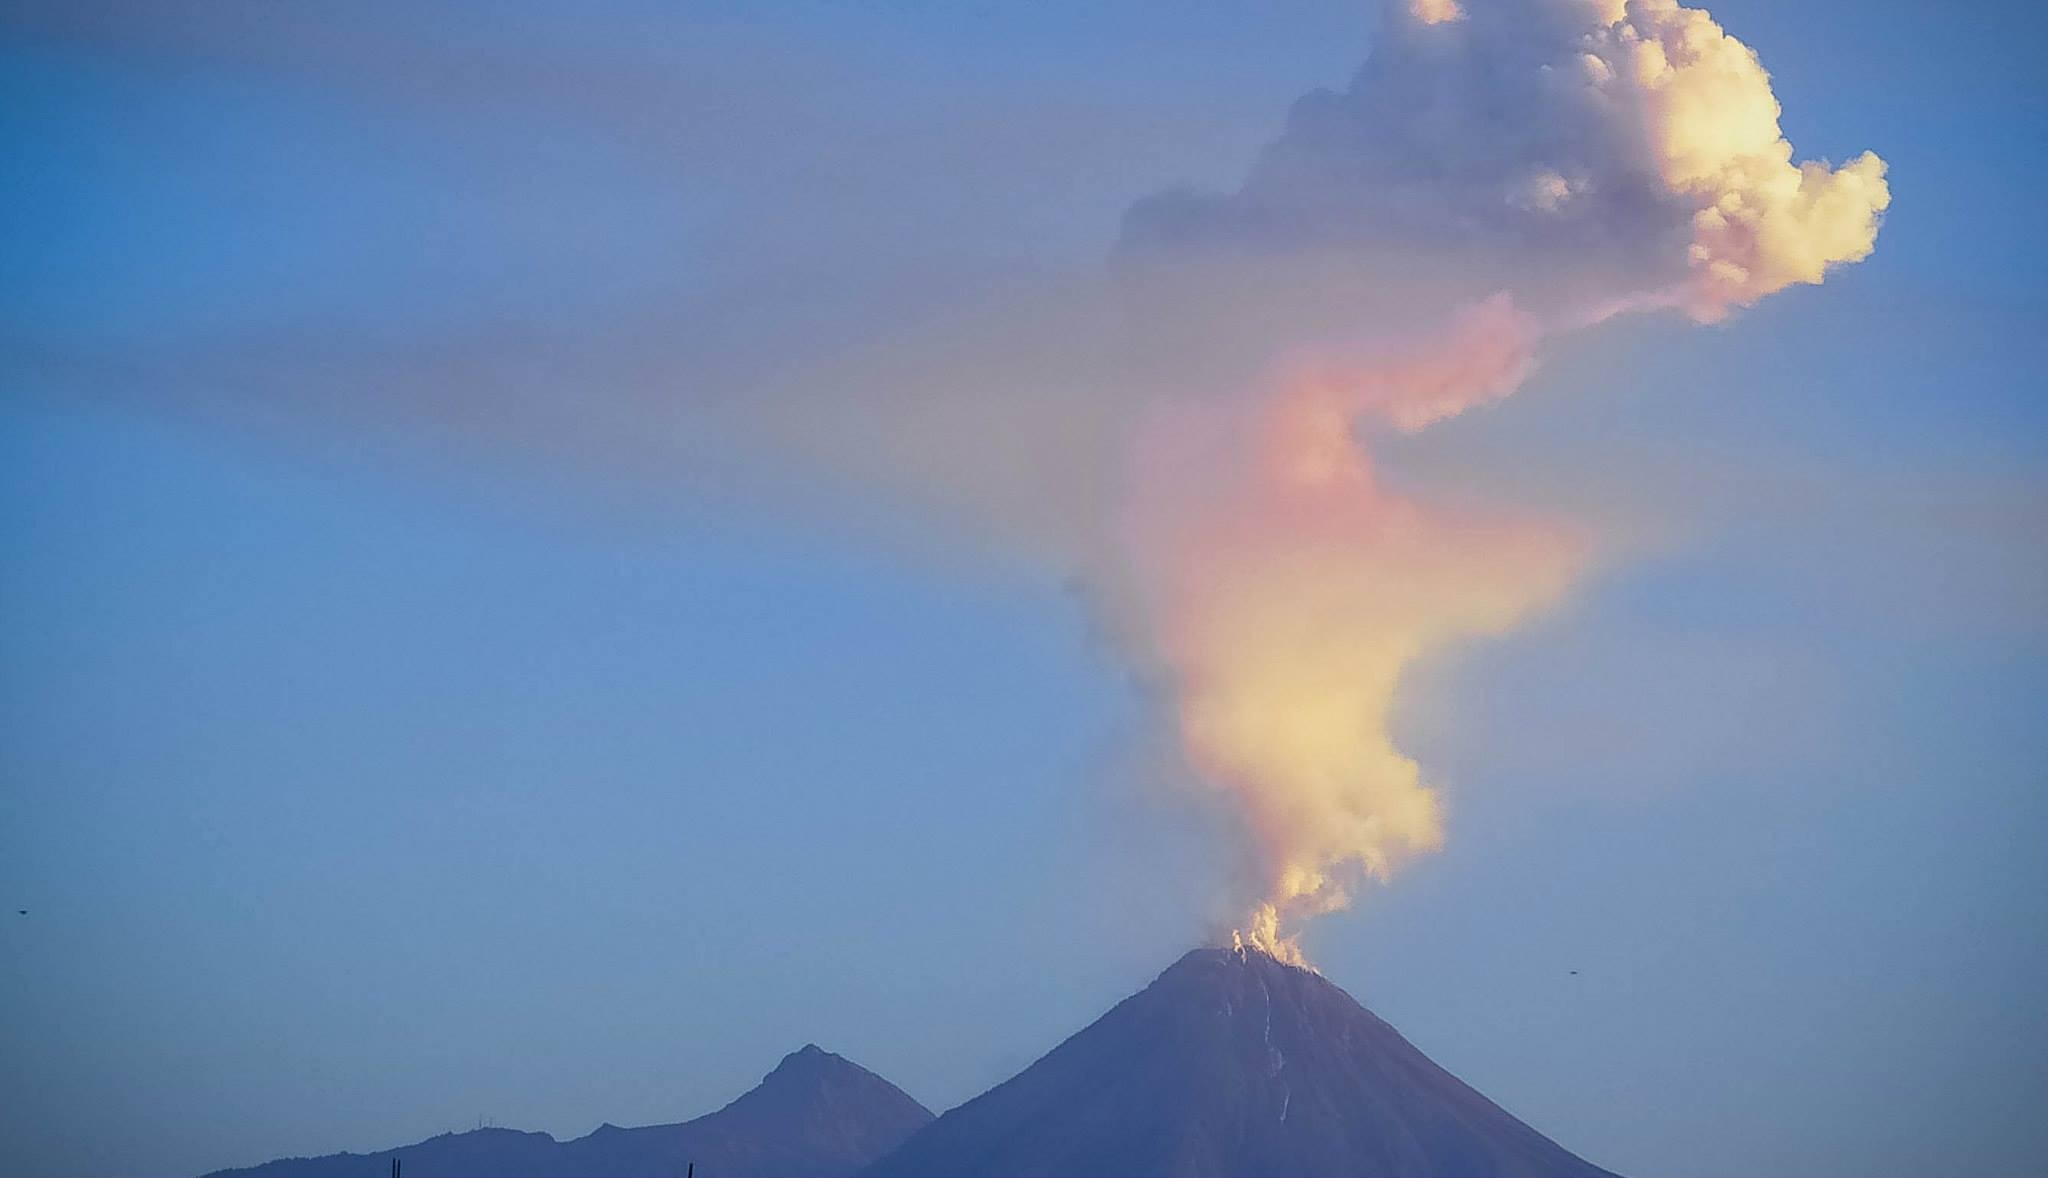
cloud, sky, sunrise, sunlight, dawn, atmosphere, volcano, landform, atmosphere of earth, geological phenomenon, volcanic landform